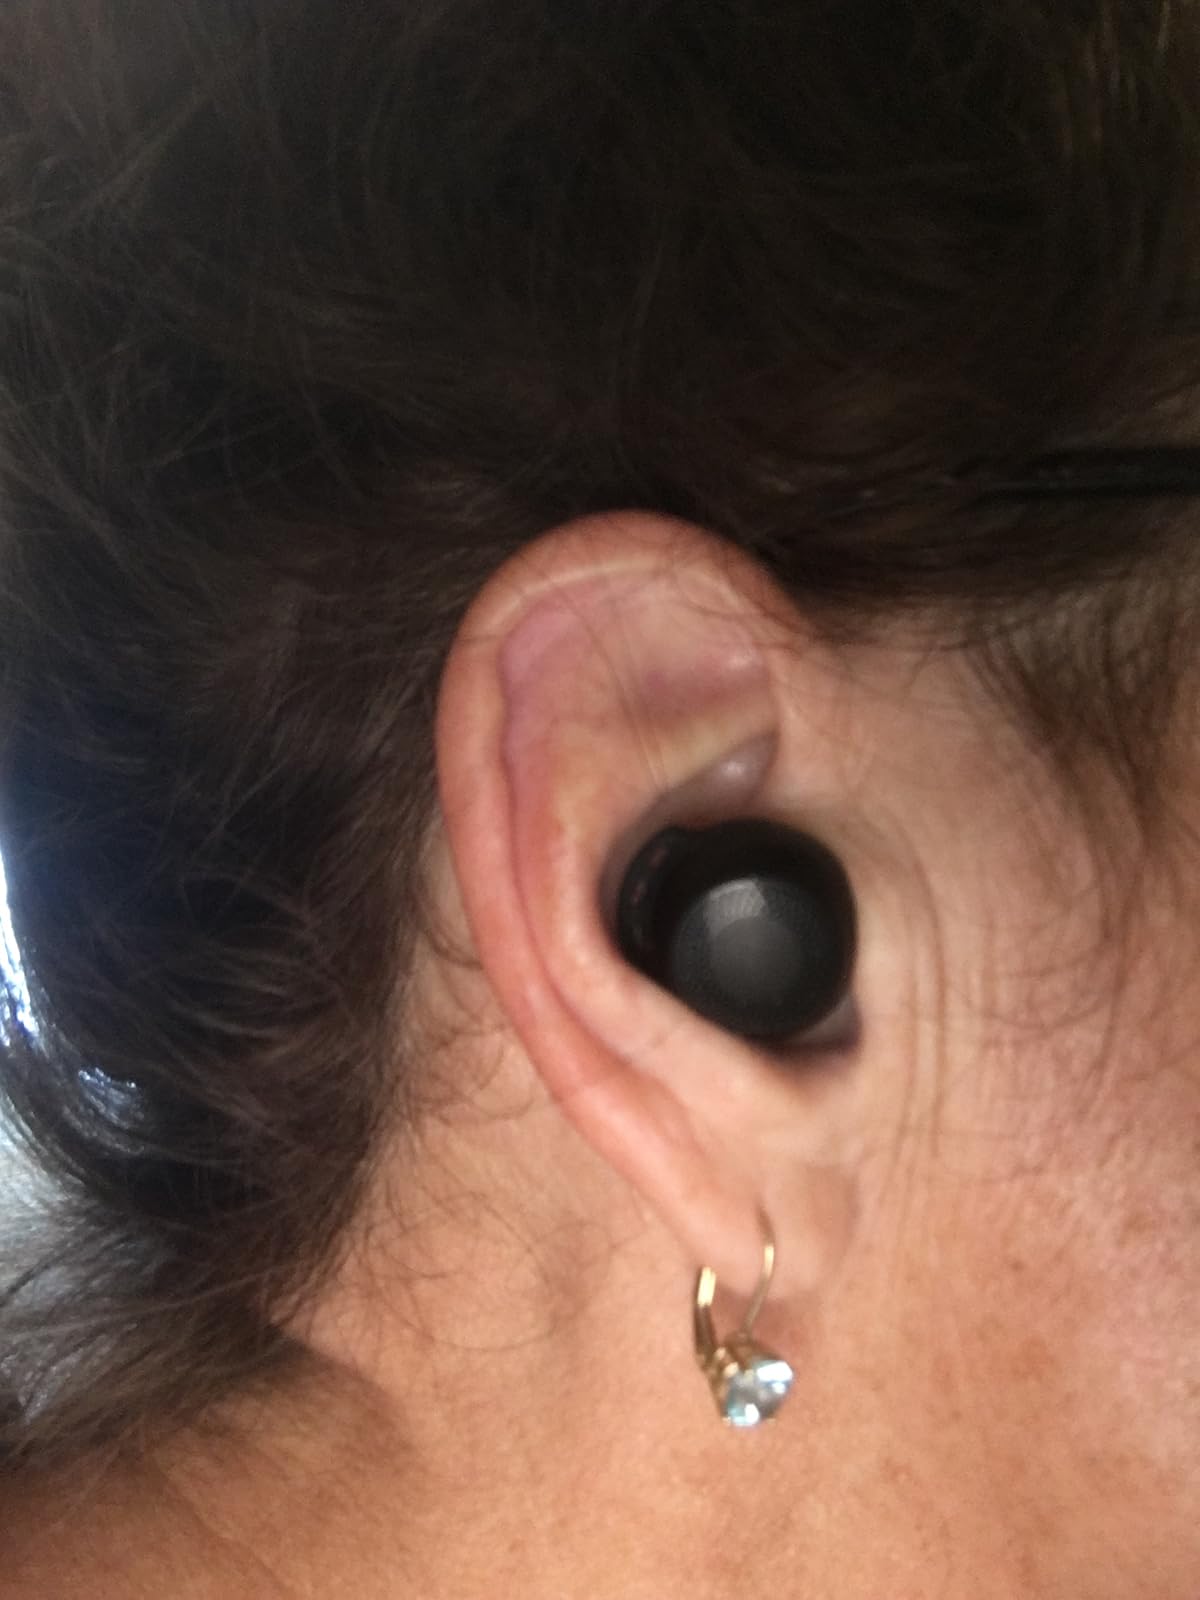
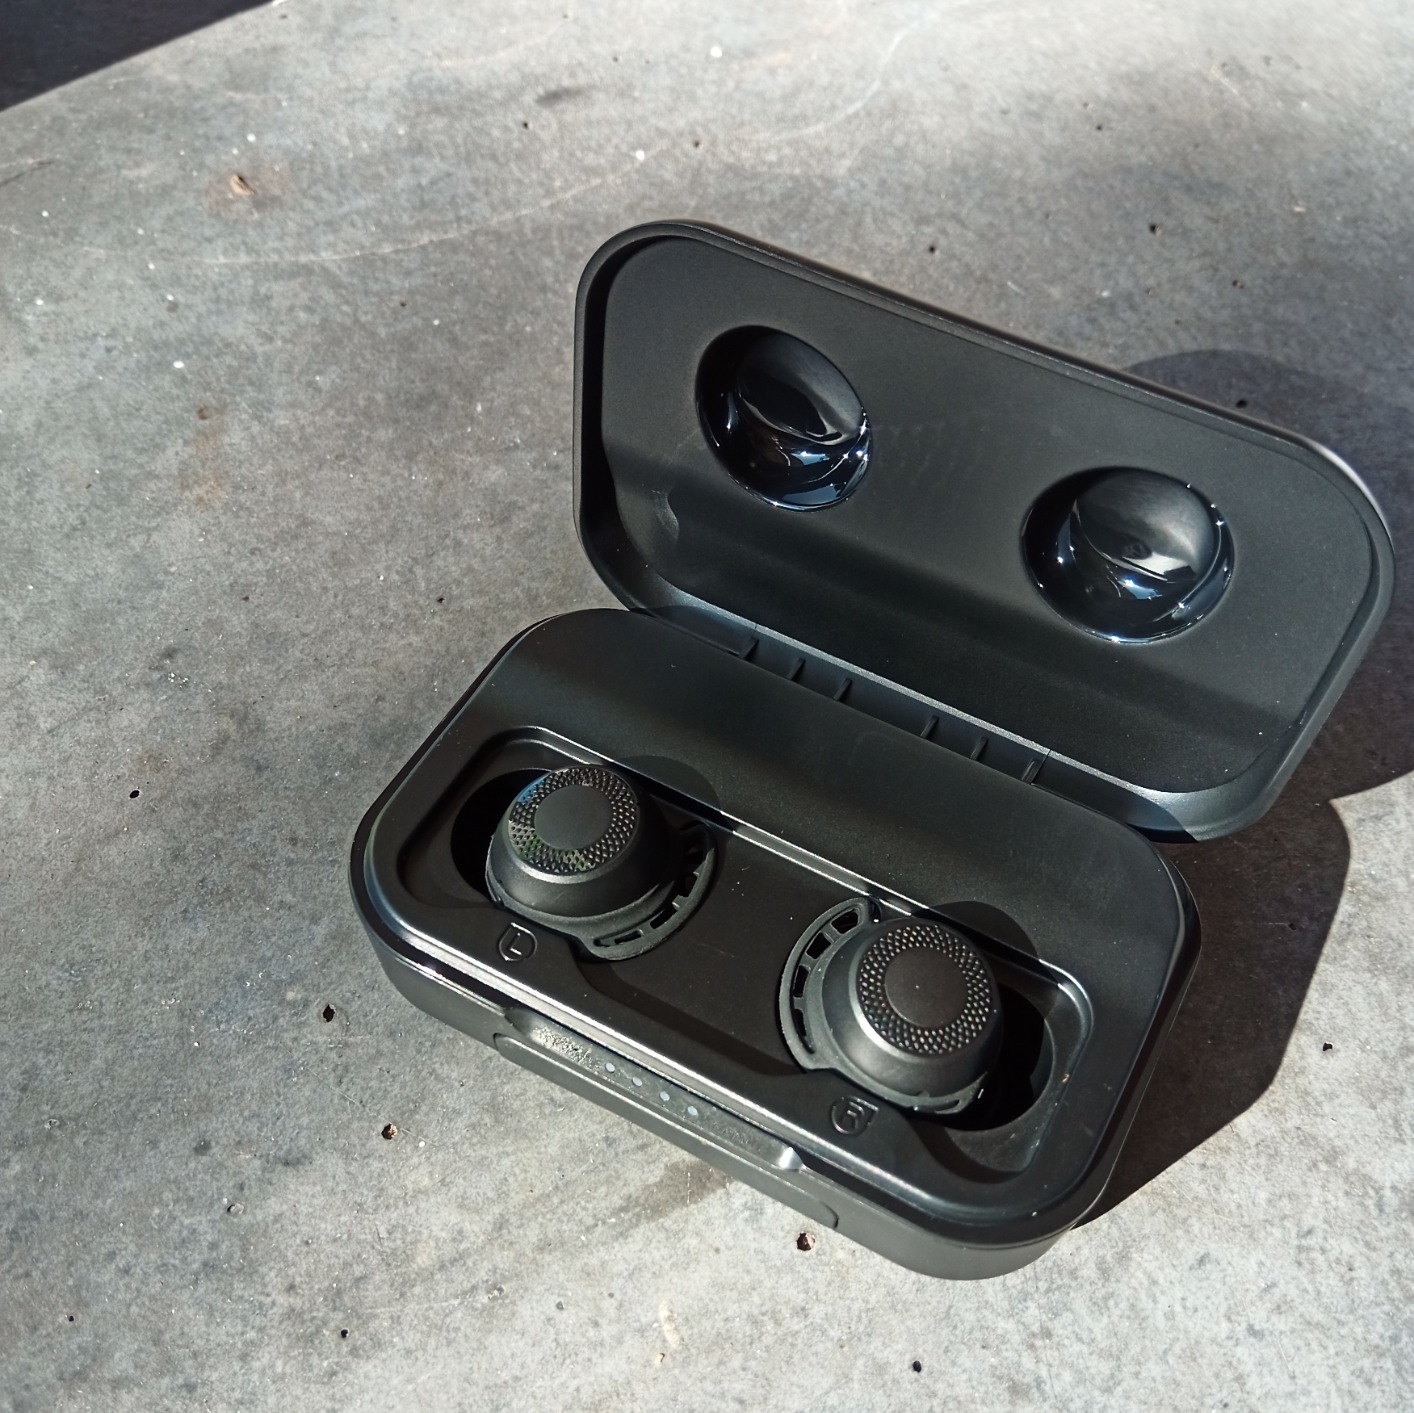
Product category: earbuds
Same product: yes